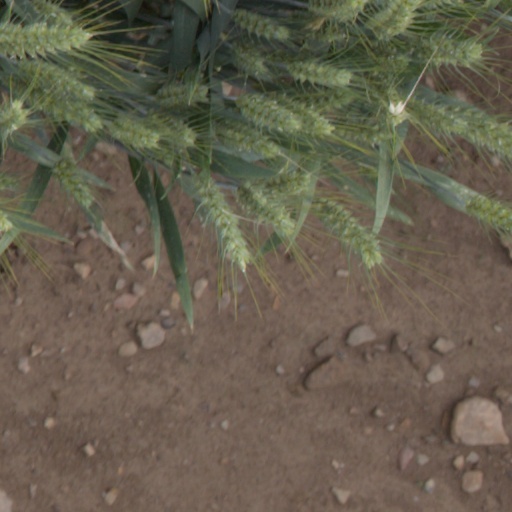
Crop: wheat